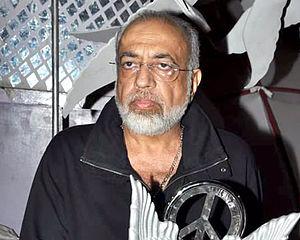
Jyoti Prakash Dutta est un réalisateur, scénariste et producteur né le 3 octobre 1949 à Mumbai. Fils de O.P. Dutta, réalisateur et scénariste indien, il est connu pour avoir réalisé des films de guerre patriotiques réunissant de nombreuses stars.